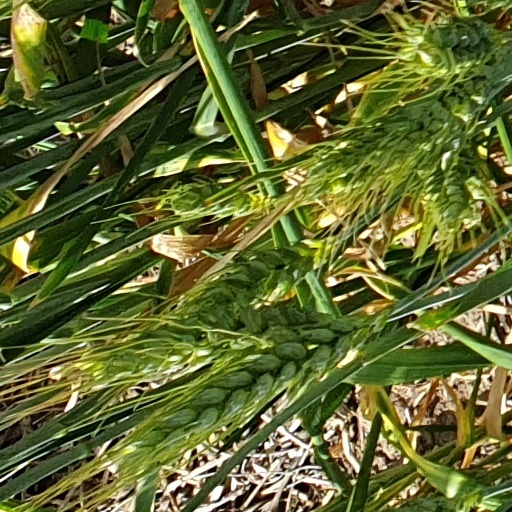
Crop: wheat